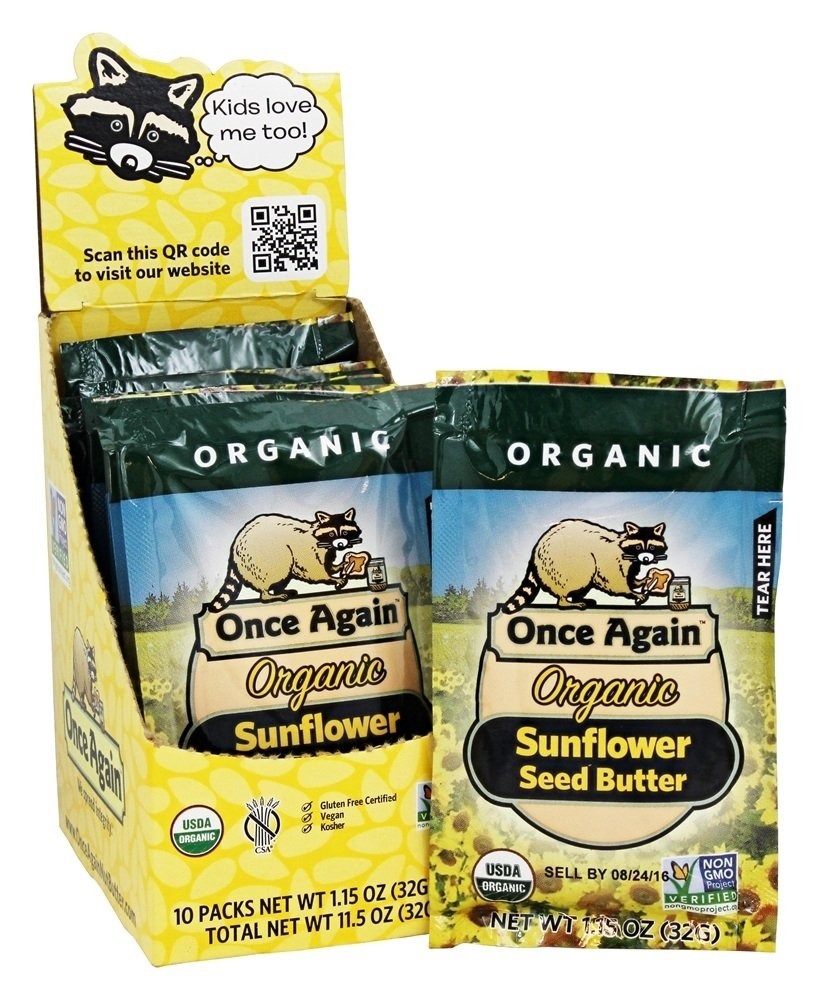
Item Name: Sunflwr Btr,Og2,Sqz Pack
Product Description: Gluten free certified. www.gf-finder.com. Vegan. USDA Organic. Certified Organic by Oregon Tilth. Non GMO Project verified. nongmoproject.org. Lightly sweetened. Kids love me too! Our Raccoon Logo: Nearly 40 years ago, four baby raccoons were found on the factory grounds. Our Once Again employees adopted them, raised them on nut butter, and named one Rocky-Roo. Employee favorite. Scott, Warehouse Worker. www.oanb.com. This carton is made from 100% recycled paper and printed using soy-based inks. Honest-in-Trade. Please recycle this carton. This carton may not be recyclable in your area. Product of USA.
Value: 10.0
Unit: Count

Price: 19.99